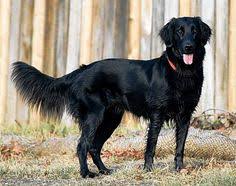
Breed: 202-n000028-curly_coated_retriever